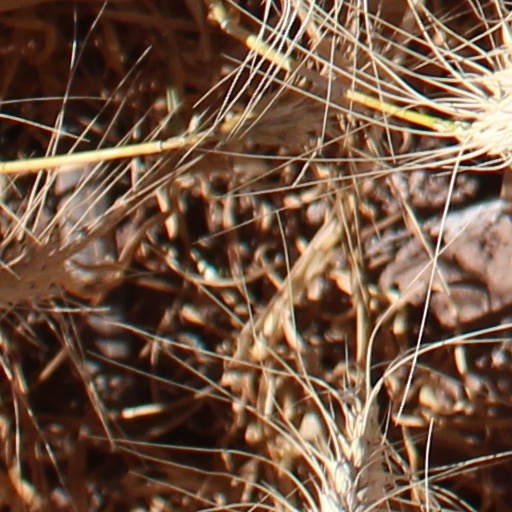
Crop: wheat